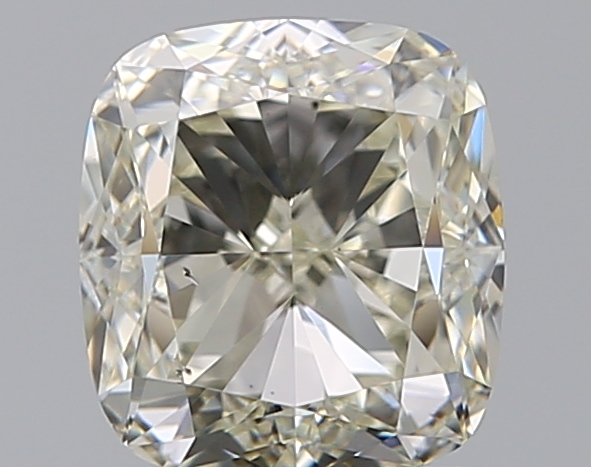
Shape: cushion
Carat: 1.51
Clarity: VS2
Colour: M
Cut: VG
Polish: EX
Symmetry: EX
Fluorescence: F
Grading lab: GIA
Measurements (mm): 6.52 x 5.99 x 4.19